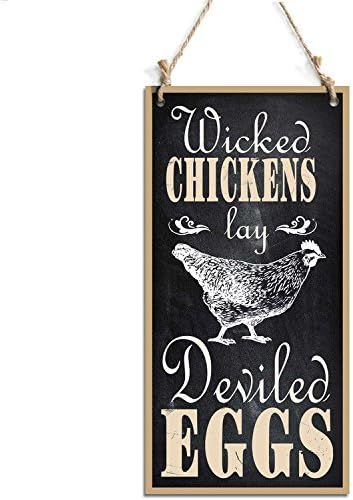
Wicked Chicken Lay Deviled Eggs Sign Perfect For Wall Decoration Black (10" x 5")
Category: Amazon Home
Our signs are made of tempered hardboard and have a vintage faux finished background which creates the illusion of an aged vintage sign. It is well made and displays beautifully.
Features: Funny wooden Hanging decorative sign | Size: Measures 5" x 10". | This Sign comes with a strap for Hanging. | Intended for indoor use only. Not weather resistant. | Perfect to hang on a wall, a kitchen or coat hook.